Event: Nepal Earthquake
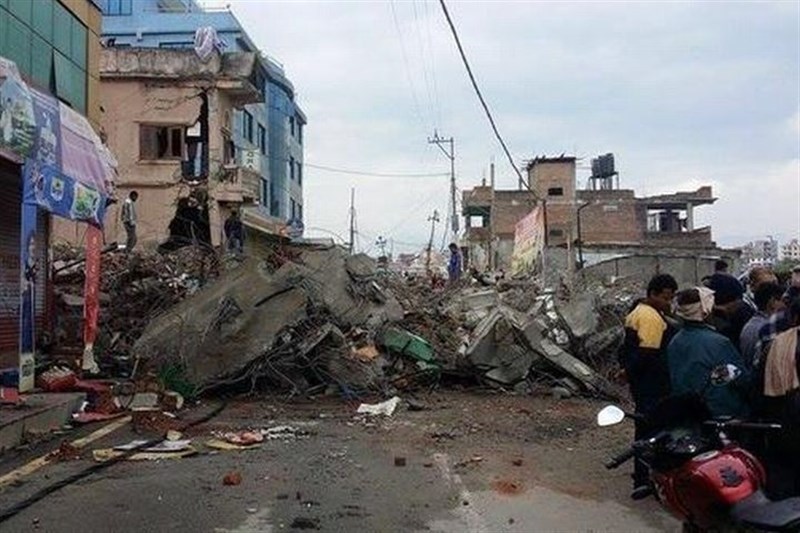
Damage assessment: damage